Fanny Jackson Coppin School

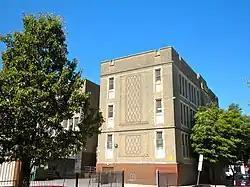
Fanny Jackson Coppin School, May 2010 (then Andrew Jackson School)

Fanny Jackson Coppin School, previously Federal Street School and then Andrew Jackson School, is a public K-8 school located in the Passyunk Square neighborhood of South Philadelphia, Philadelphia, Pennsylvania. It is a part of the School District of Philadelphia. The school was previously named for United States President Andrew Jackson before changing the name in 2021 to honor former Philadelphia teacher Fanny Jackson Coppin.